Junior Woodchucks

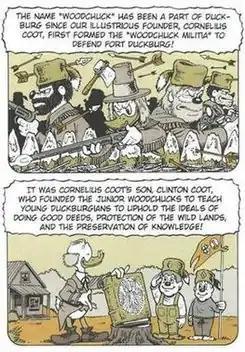
History of the Junior Woodchucks from "W.H.A.D.A.L.O.T.T.A.J.A.R.G.O.N." by Don Rosa (1997). (Edited image)

In the story "W.H.A.D.A.L.O.T.T.A.J.A.R.G.O.N." by Don Rosa the history of the Junior Woodchucks of the World begins with the Woodchuck Militia, a defensive army unit that was formed by Cornelius Coot in the early 19th century to protect Fort Duckburg from Native American warriors and other threats in the area. Clinton Coot, the son of Cornelius Coot, was the founder of the Junior Woodchucks as a Scouting organization for the children and teenagers around Duckburg at the time to uphold the ideals of performing good deeds, protection of the wilderness, rescuing of the innocent, meek & helpless, and the preservation of knowledge. The organization eventually grew larger to include all nations around the world. The first Junior Woodchucks were Grand Marshal Osborne and Exalted Overseer Taliaferro (a reference to Ted Osborn and Al Taliaferro) and Fulton Gearloose, the father of Gyro Gearloose.